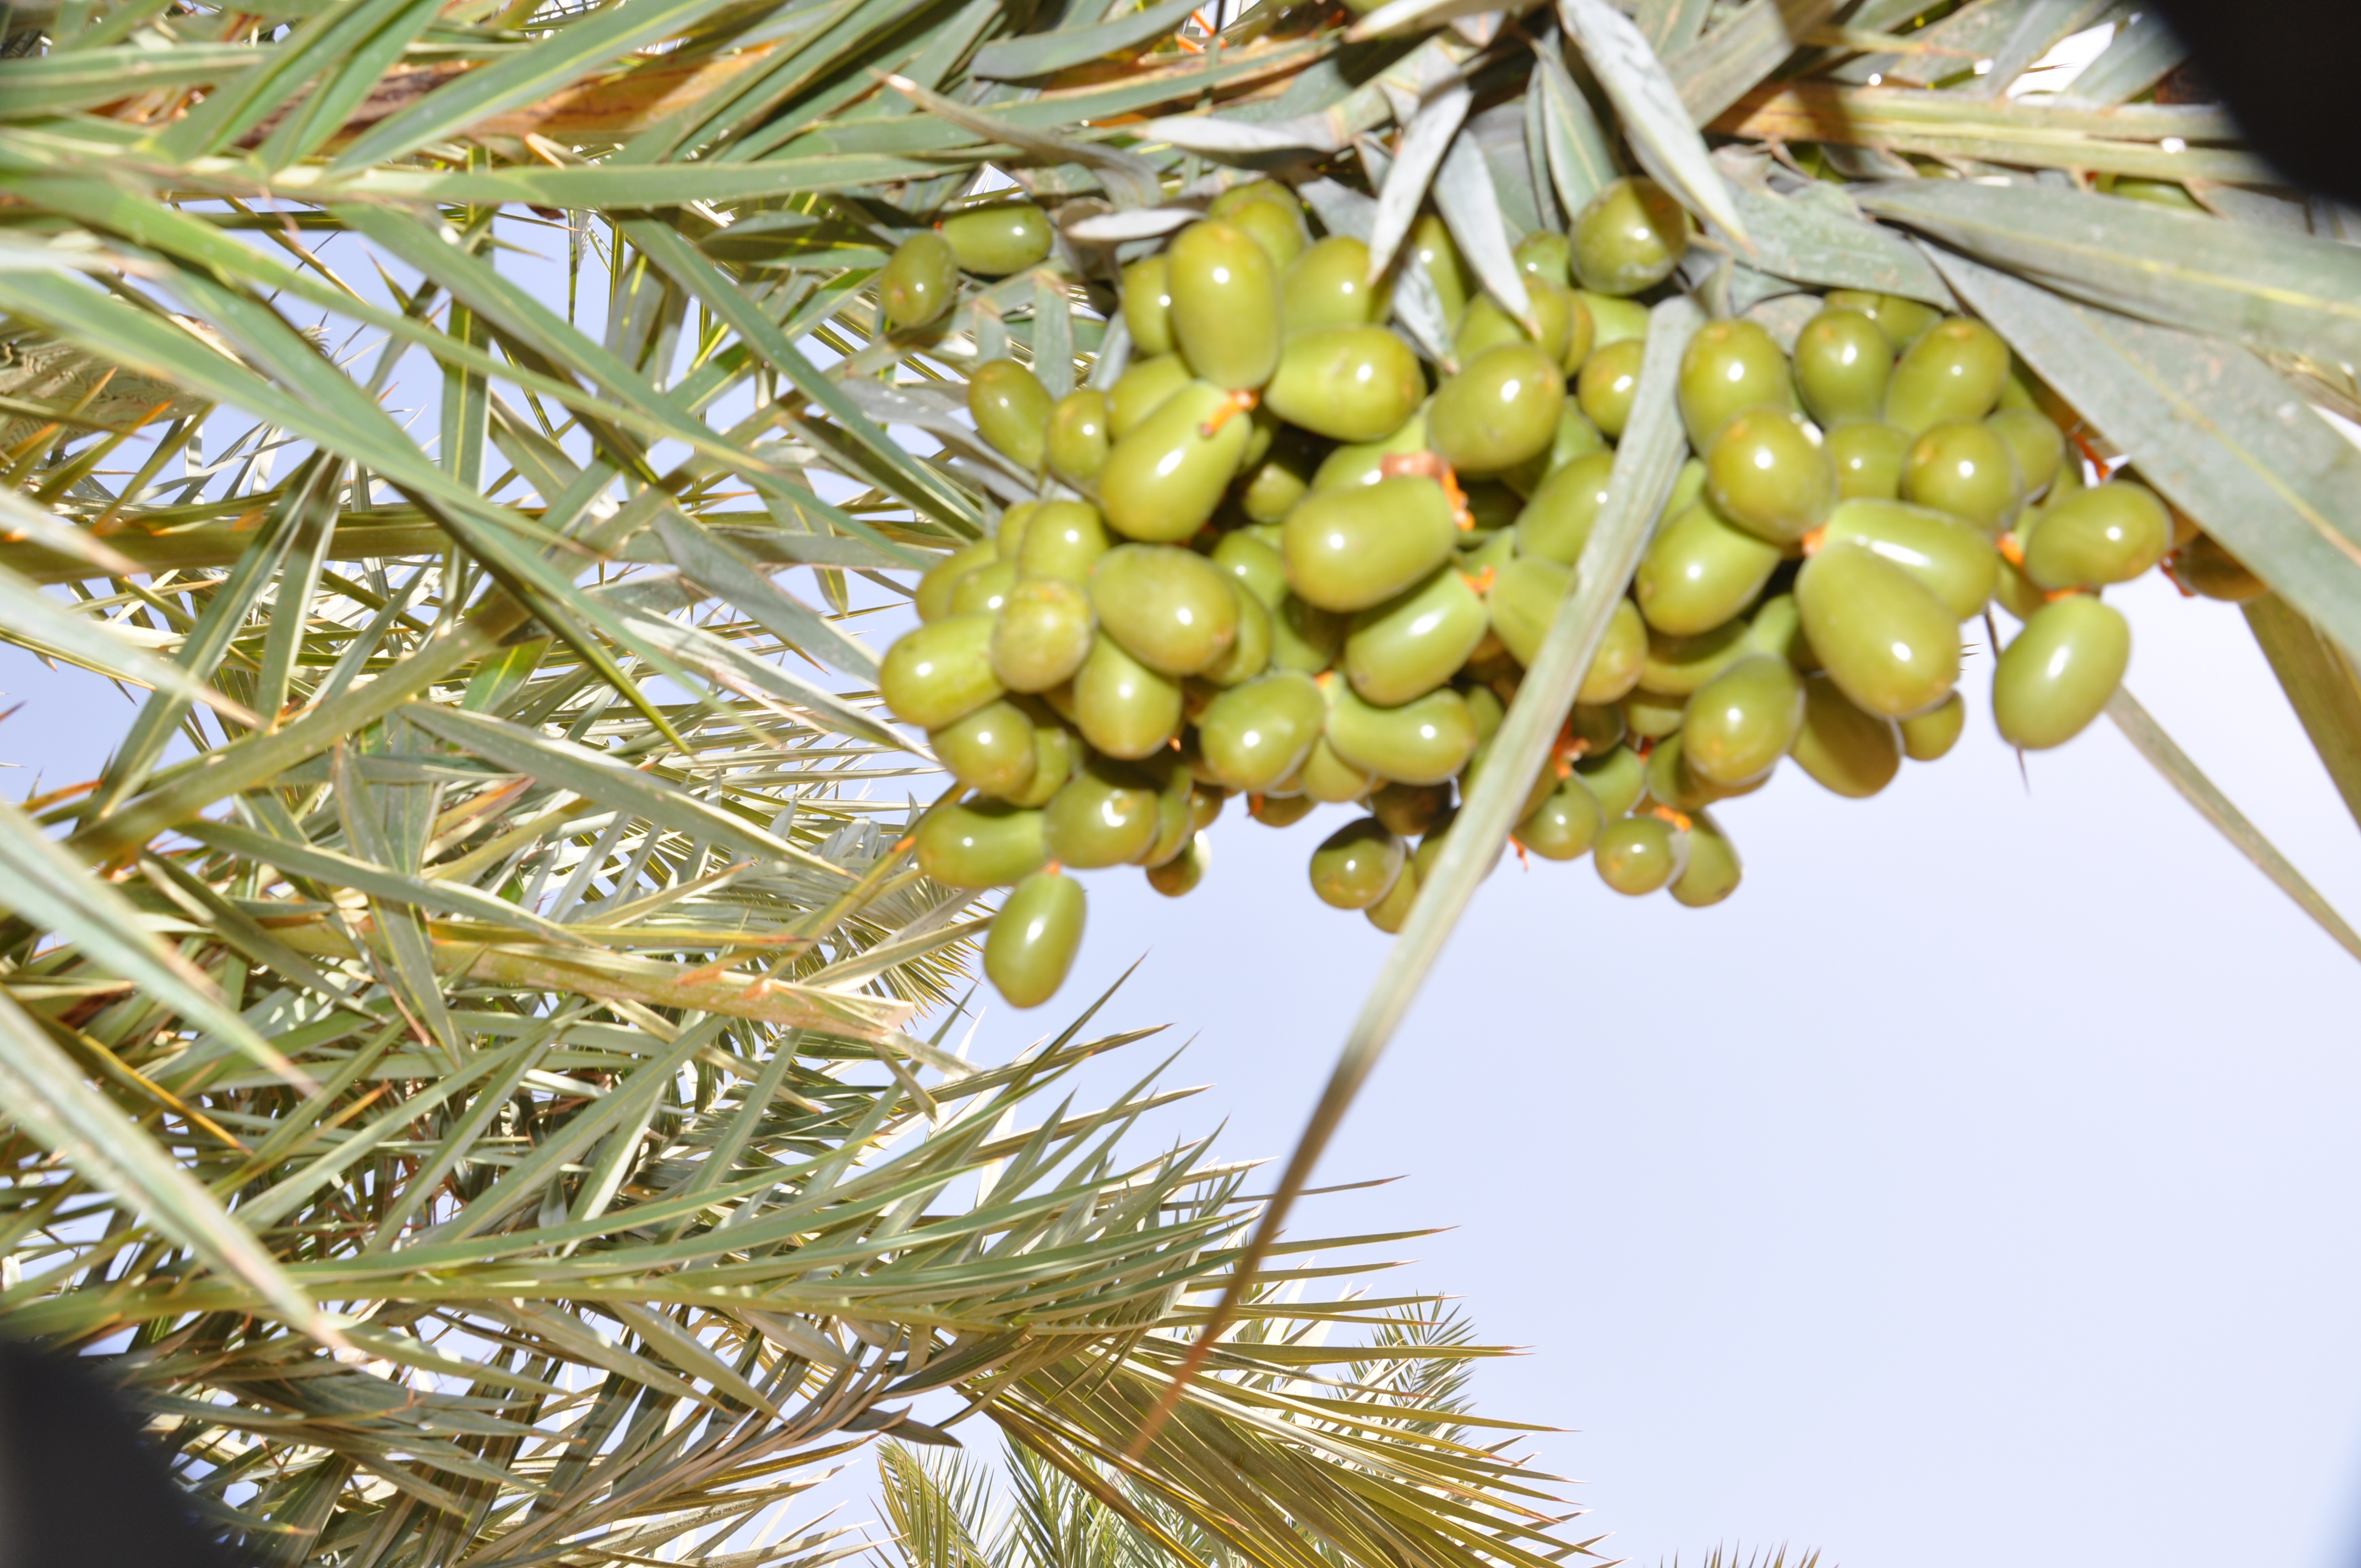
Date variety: Boufagous